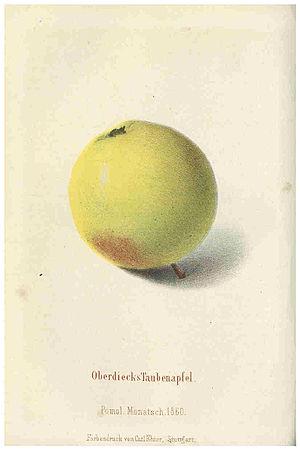
Johann Georg Conrad Oberdieck est un ecclésiastique allemand et un pomologue.